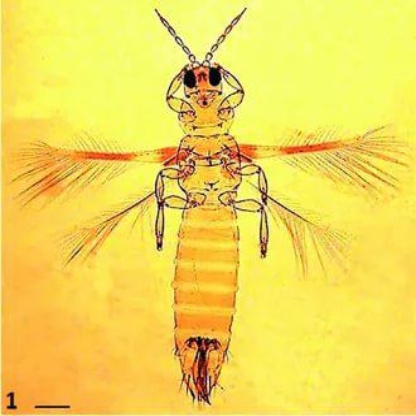
Nhãn: Bọ trĩ ( Thrips )